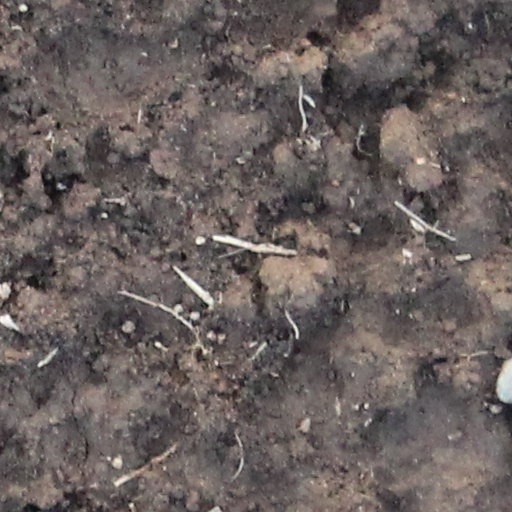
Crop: wheat